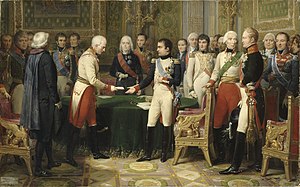
1808 / Begivenheder
Kongressen i Erfurt den 27. september til 14. oktober, mellem Napoleon 1. af Frankrig og Alexander 1. af Rusland. Napoleon ses her modtage den østrigske ambassadør, baron Vincent.